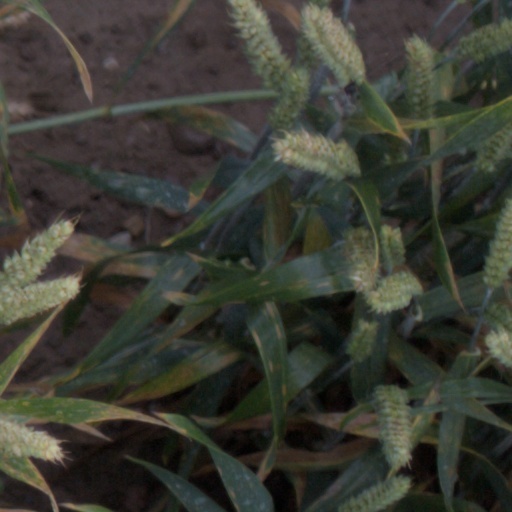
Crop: wheat